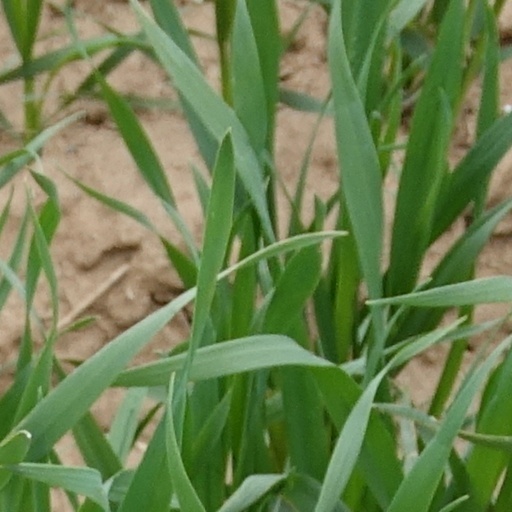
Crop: wheat